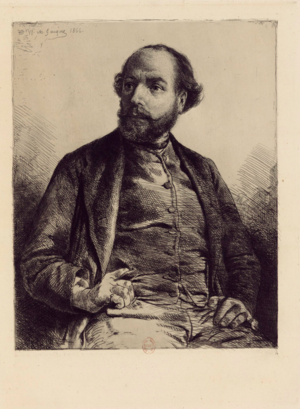
La Société des aquafortistes est une maison d'édition française fondée en 1862 à Paris, spécialisée dans l'impression, la vente et la diffusion d'estampes à l'eau forte. Dirigée principalement par Alfred Cadart, elle disparaît en 1867.